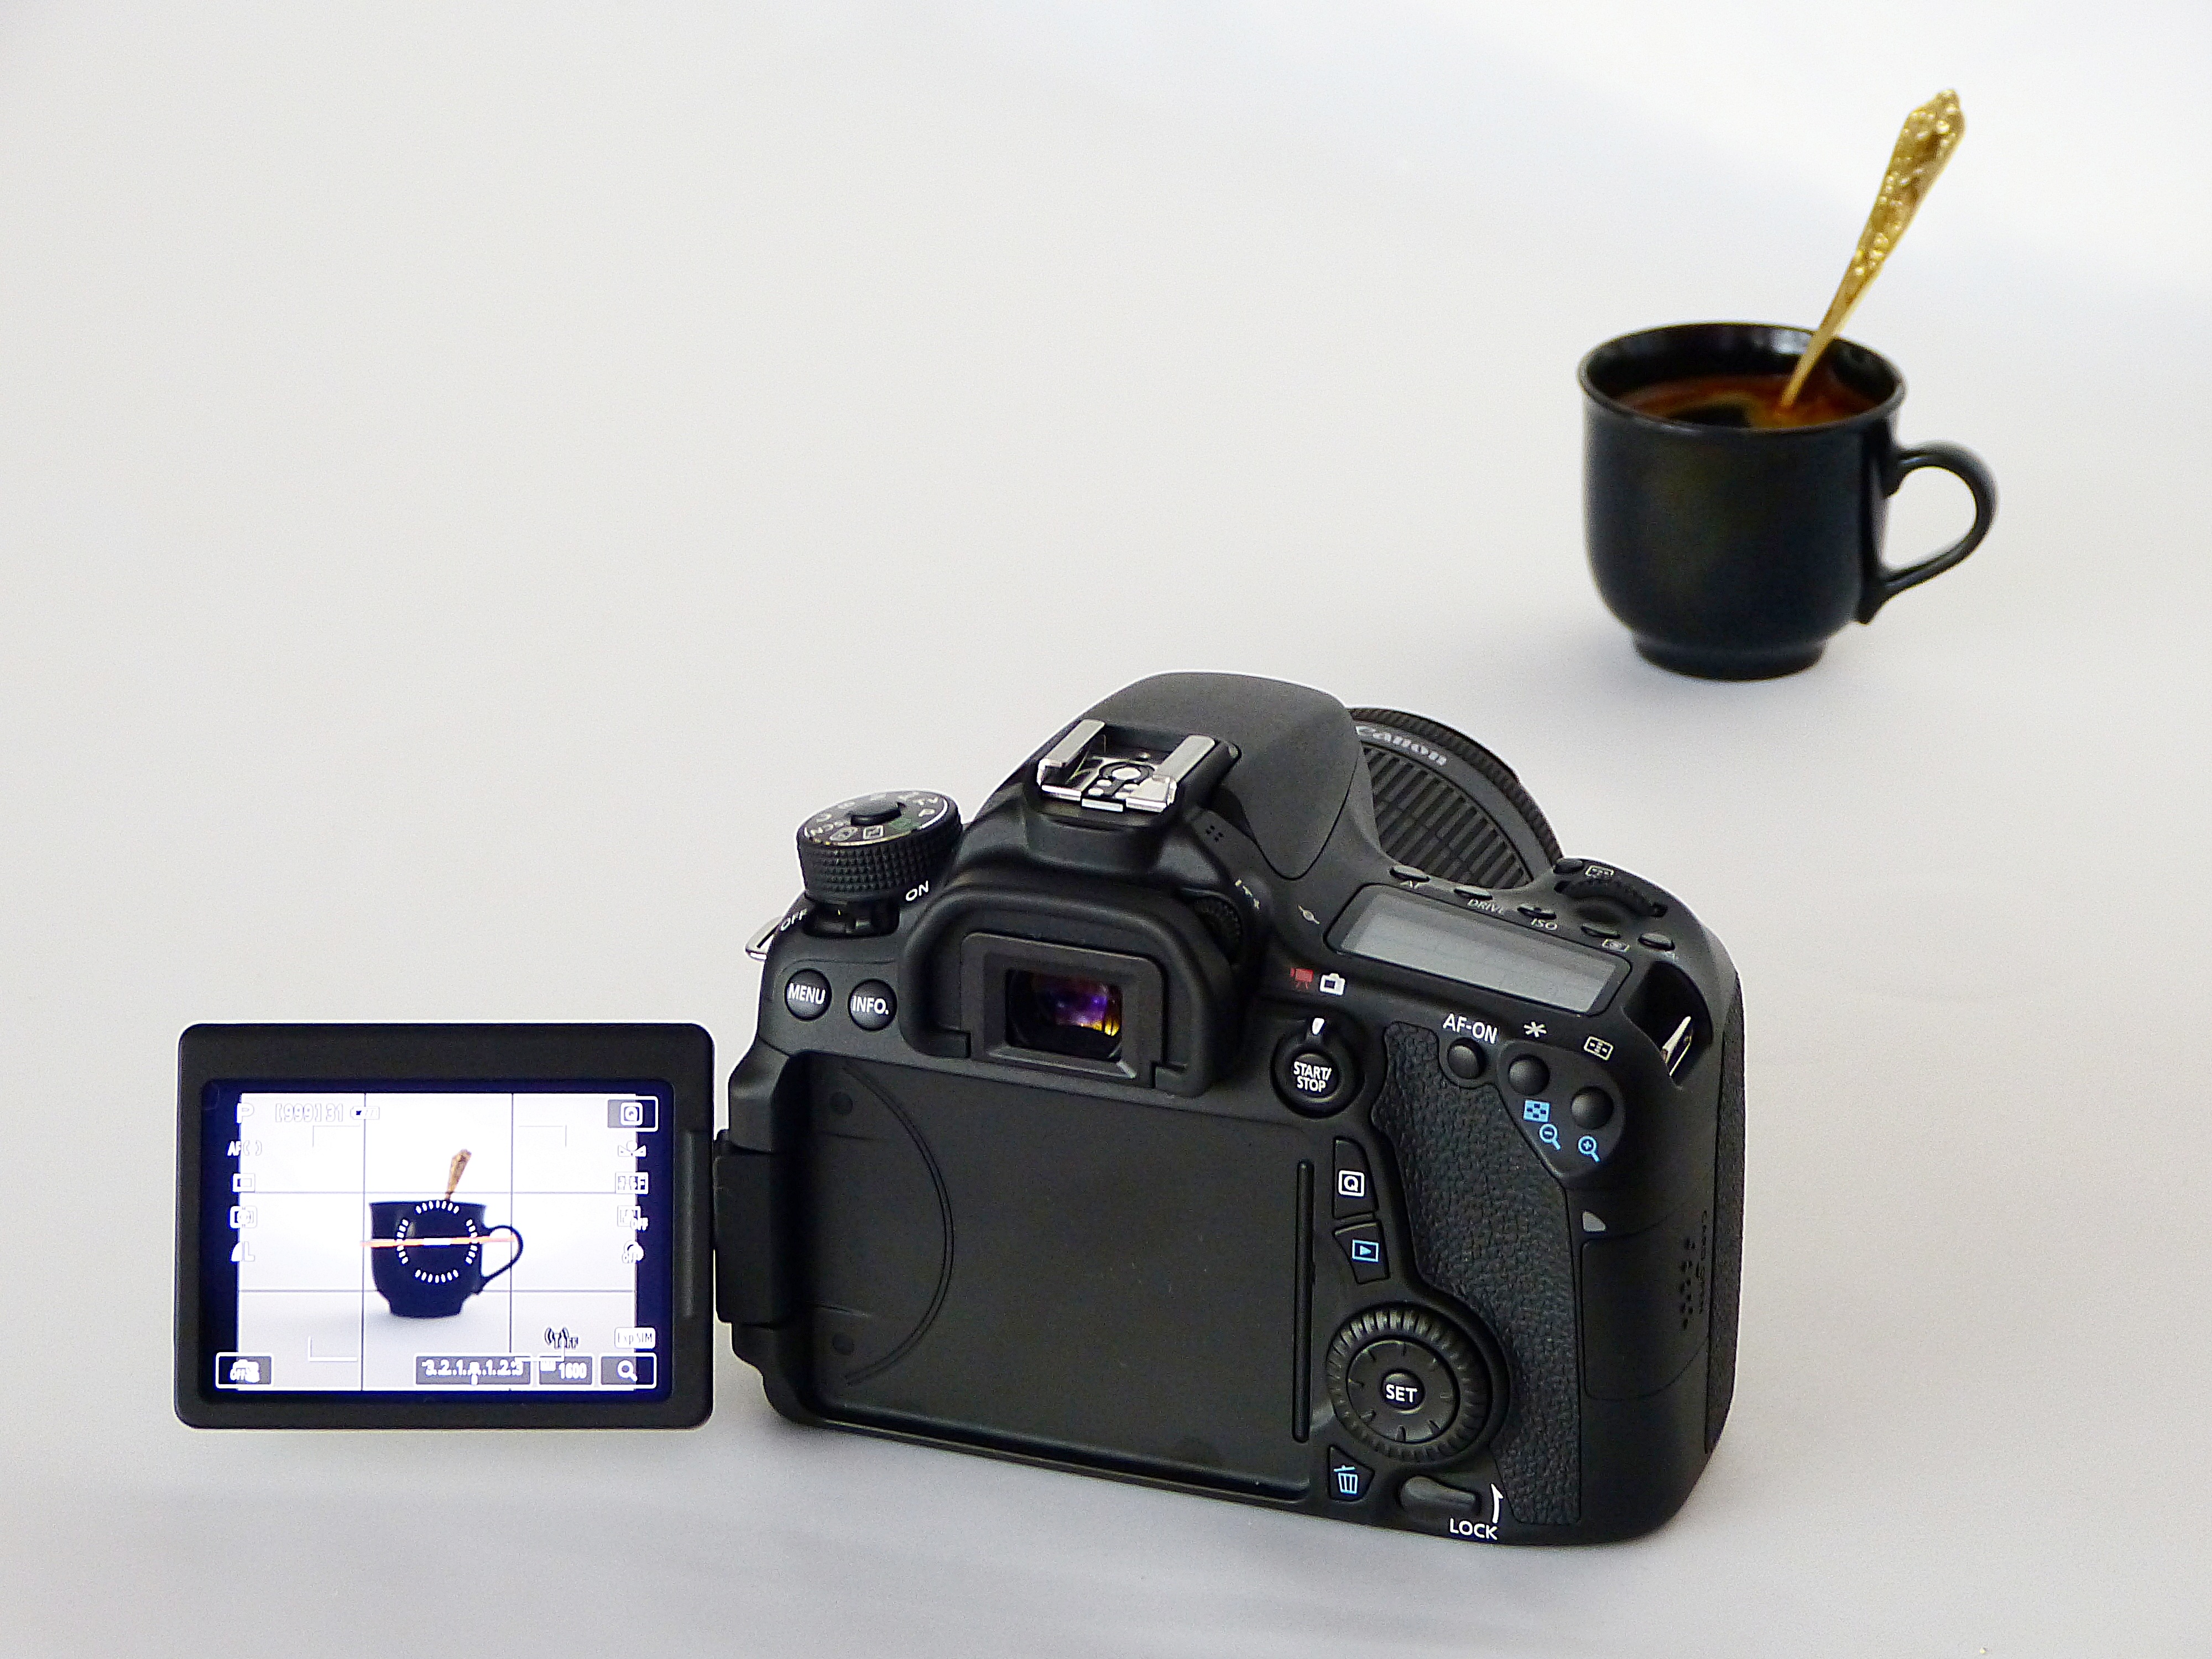
coffee, camera, cup, canon, black, device, product, digital camera, digital, reflex, camera lens, coffee spoon, single lens reflex camera, cameras optics, apn, 70d